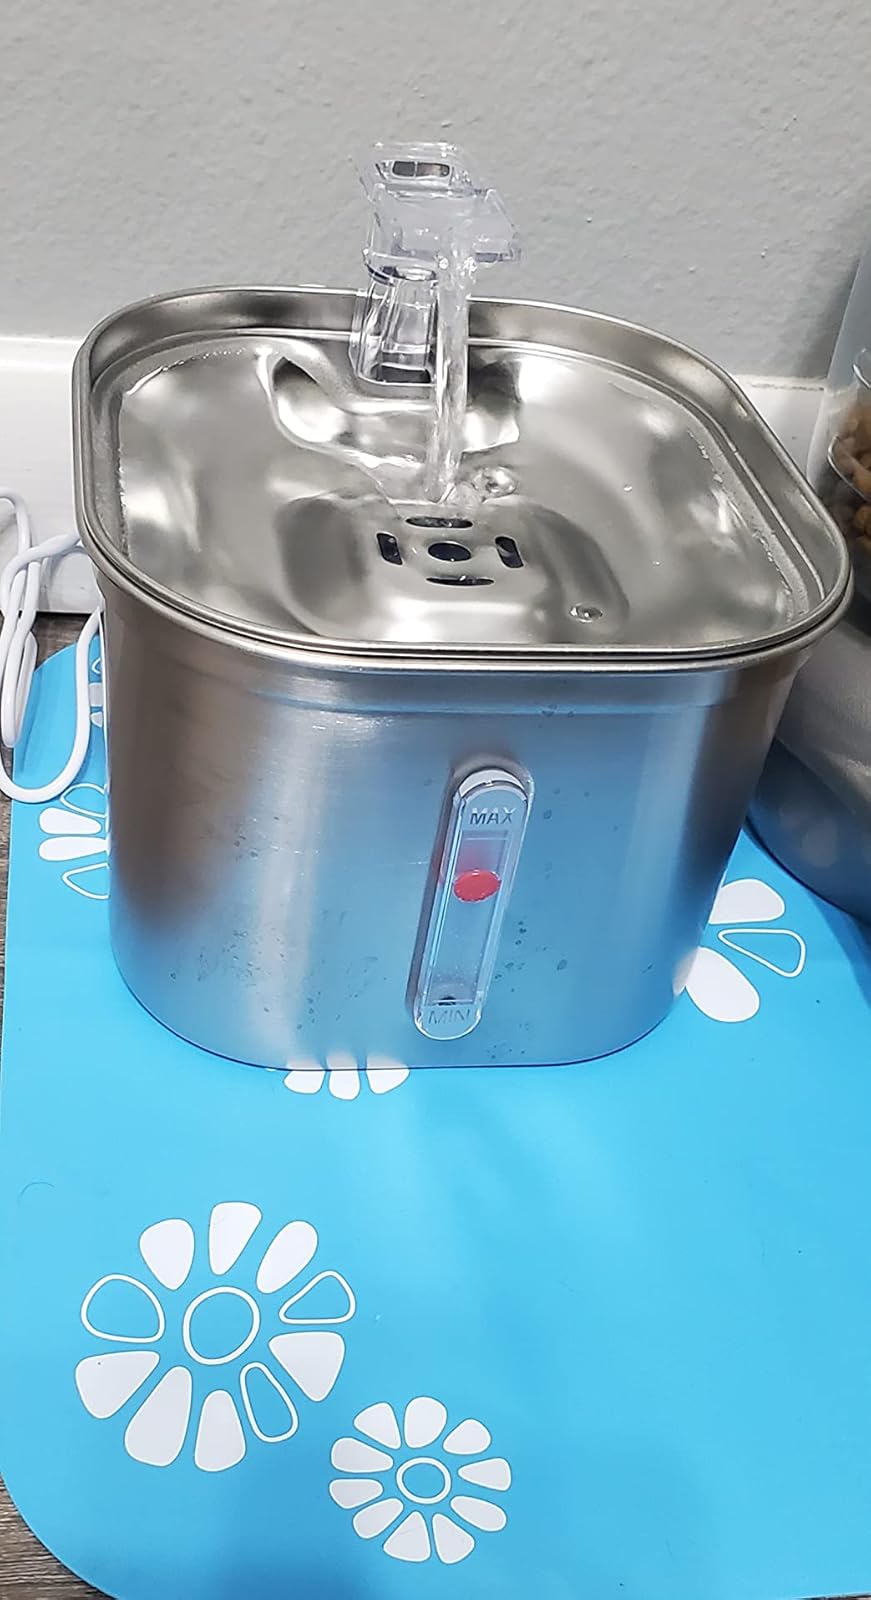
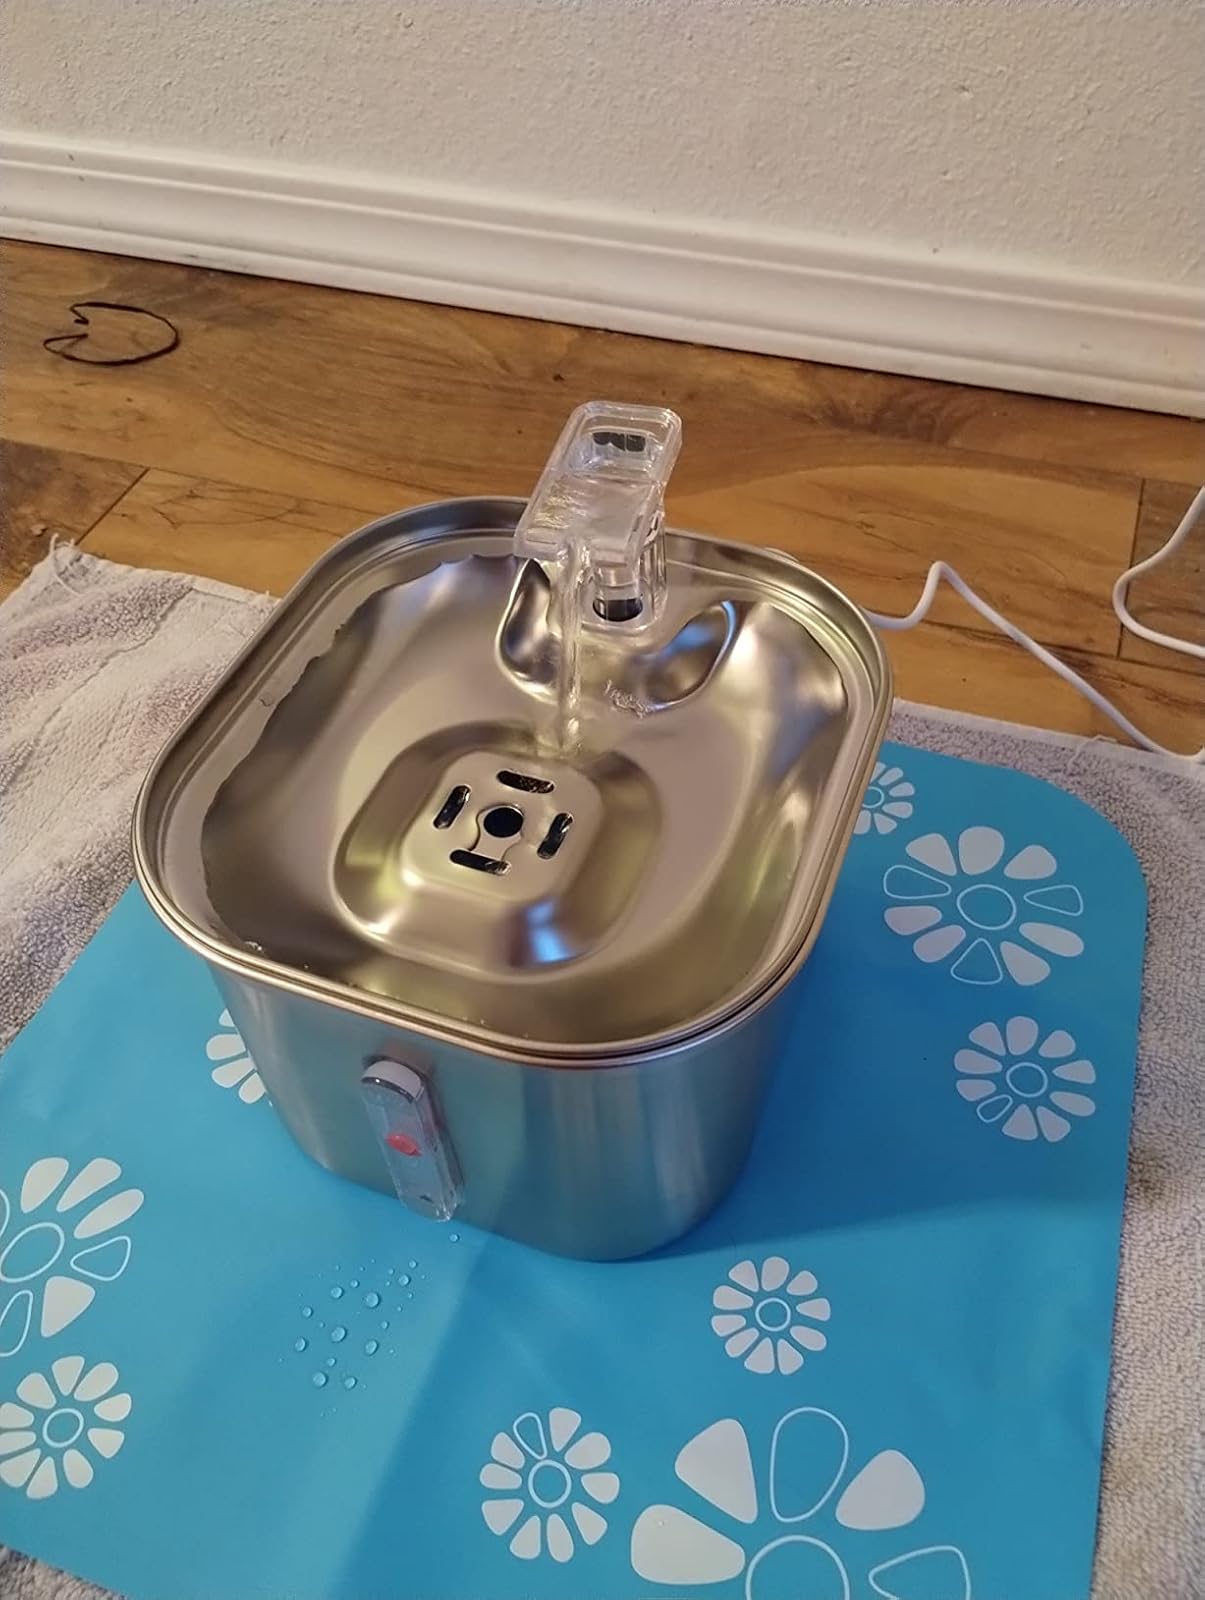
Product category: items_bowl
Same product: yes